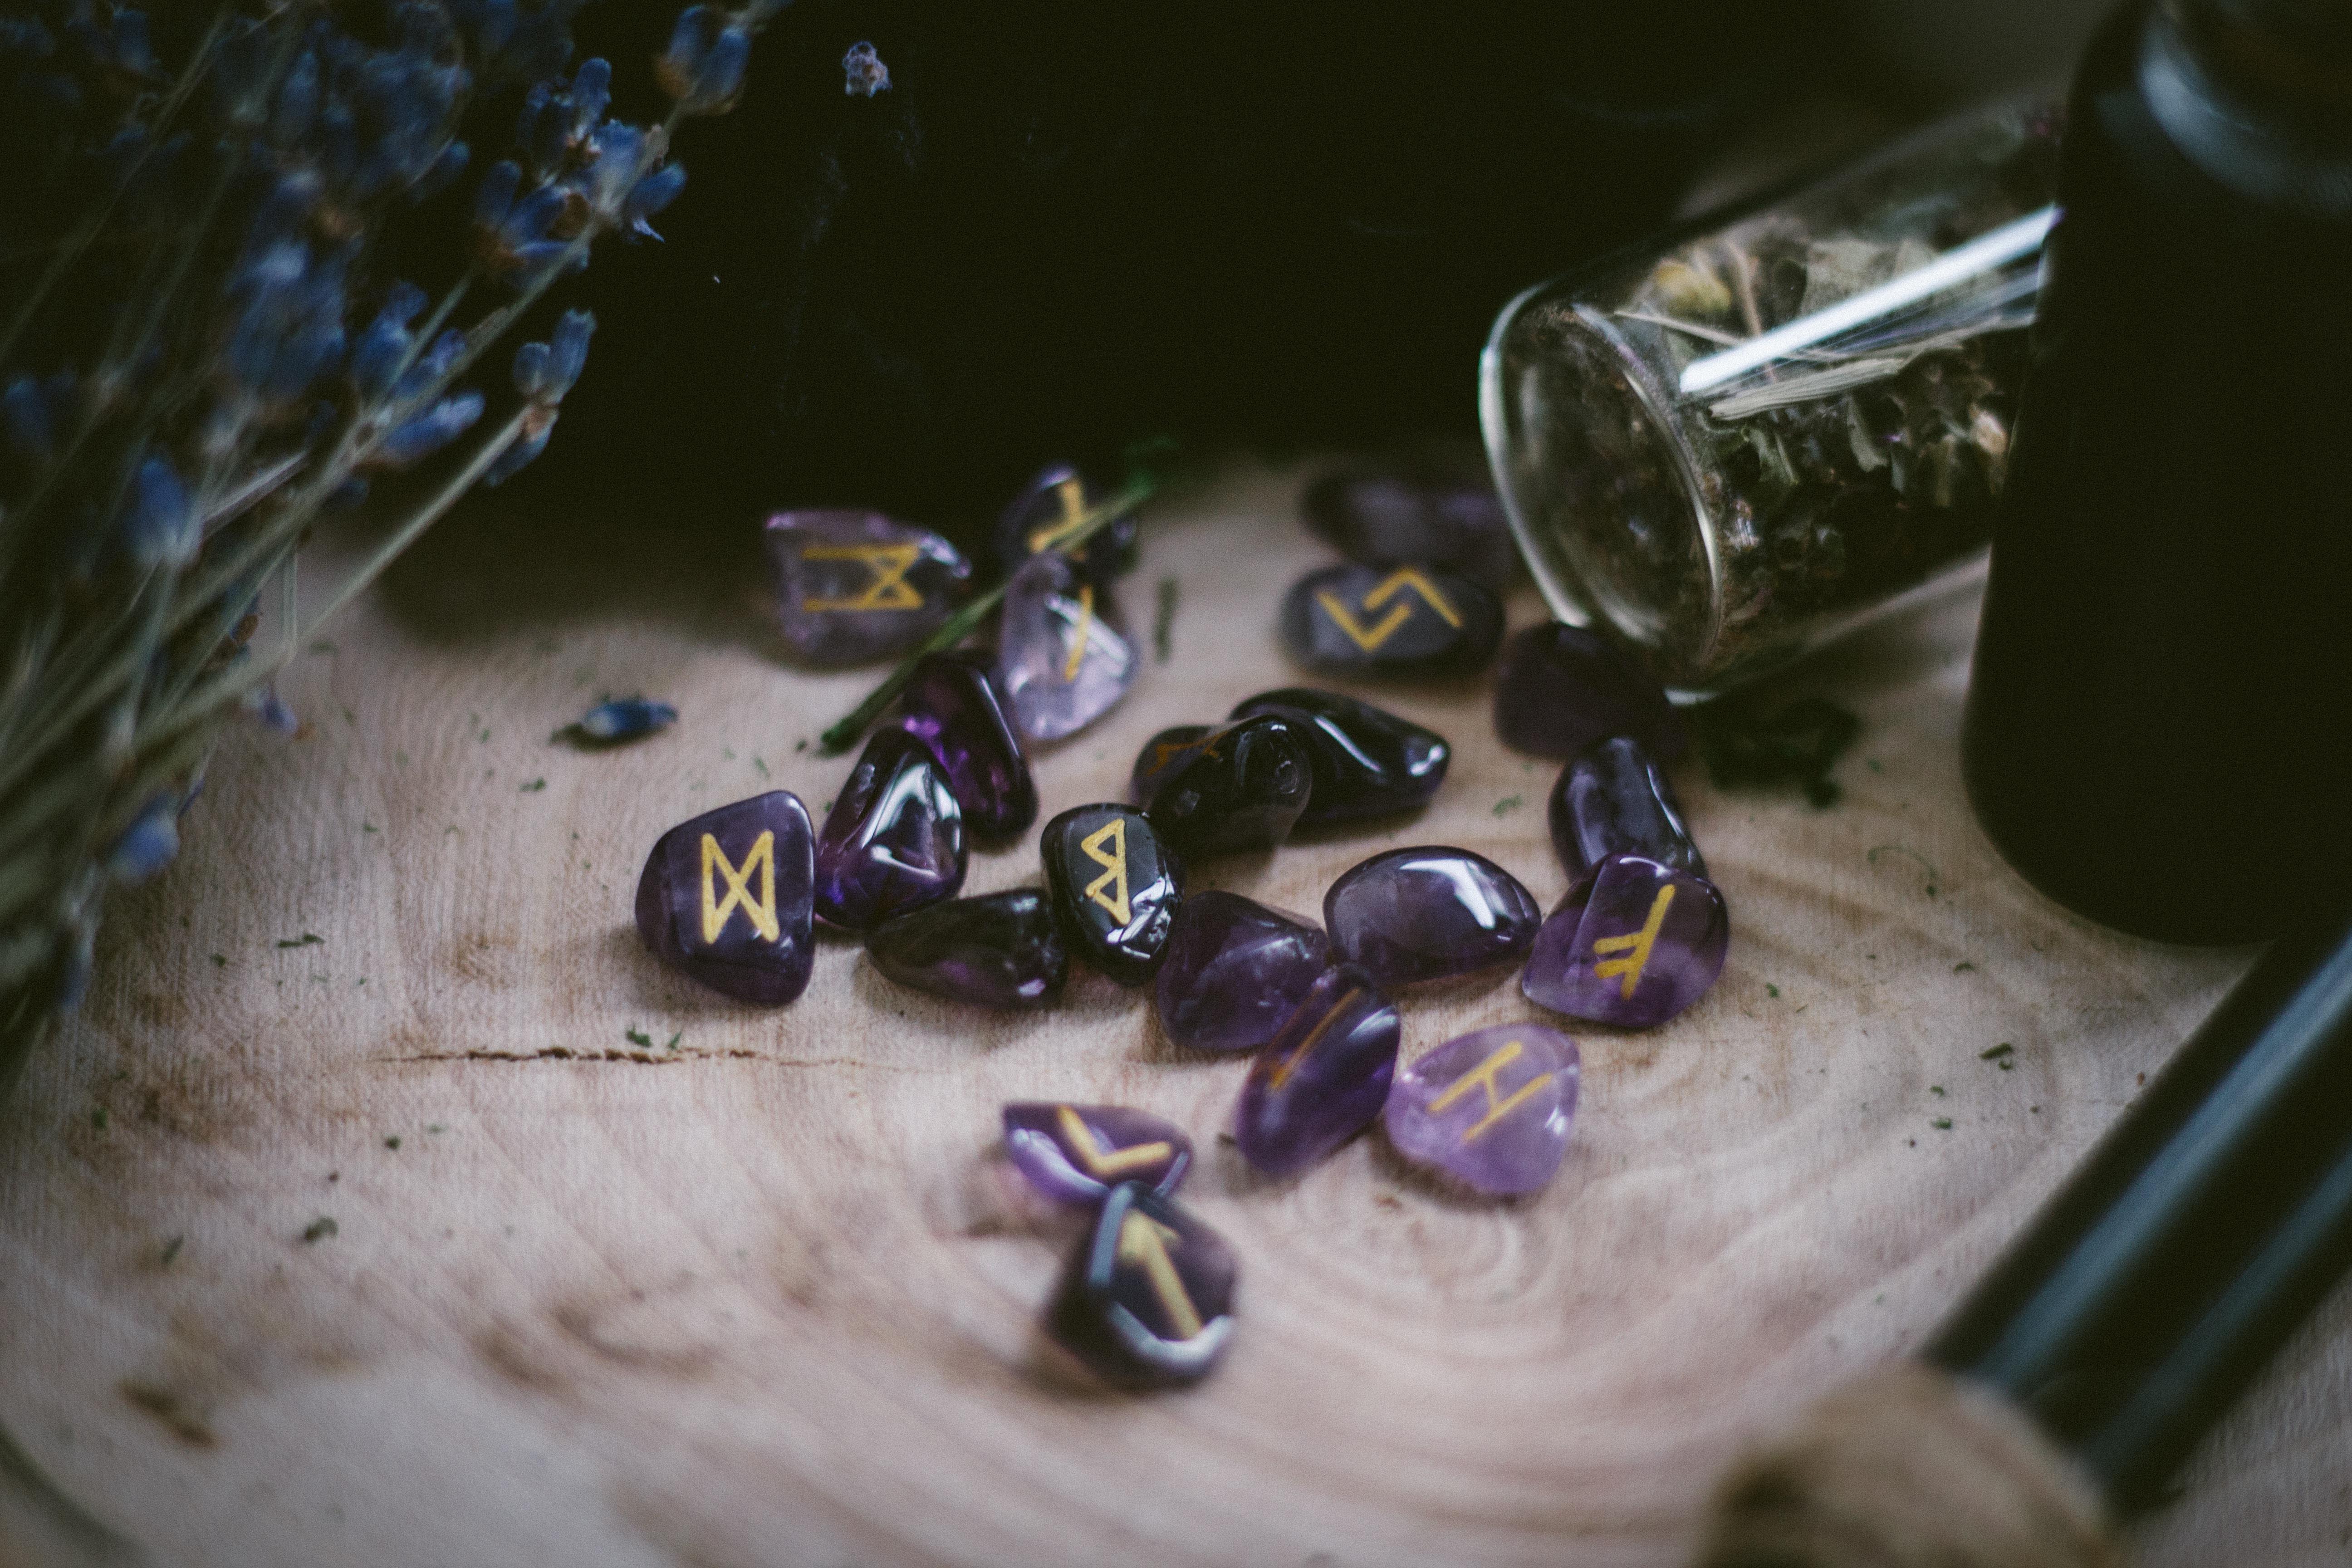
rite, magic, witch, darkness, sorcery, halloween, witchcraft, witch aesthetics, runes, purple, liquid, violet, terrestrial plant, glass, art, wood, eyewear, electric blue, fashion accessory, drinkware, metal, Transparent material, jewellery, glass bottle, magenta, button, macro photography, tin can, rock, still life photography, body jewelry, nail, tree, reflection